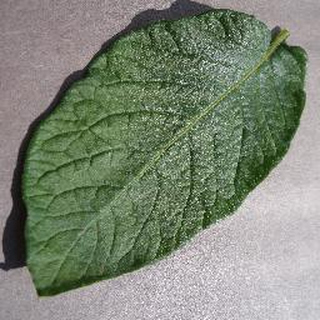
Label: healthy_potato